Alone Across the Pacific

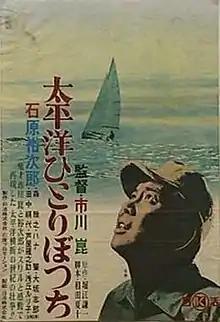
Film poster

is a 1963 color (Eastmancolor) Japanese adventure film directed by Kon Ichikawa. It was entered into the 1964 Cannes Film Festival. The film is based on the book , Kenichi Horie's account of his 1962 solo voyage across the Pacific, which was the first successful Transpacific solo voyage.